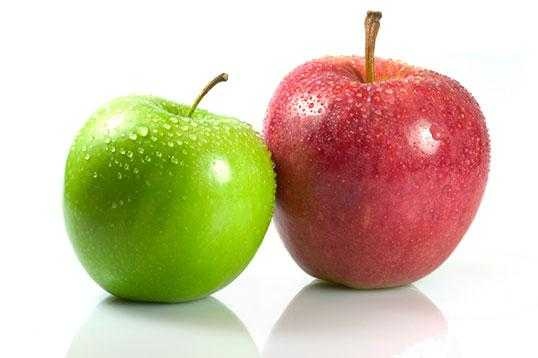
Label: Apple